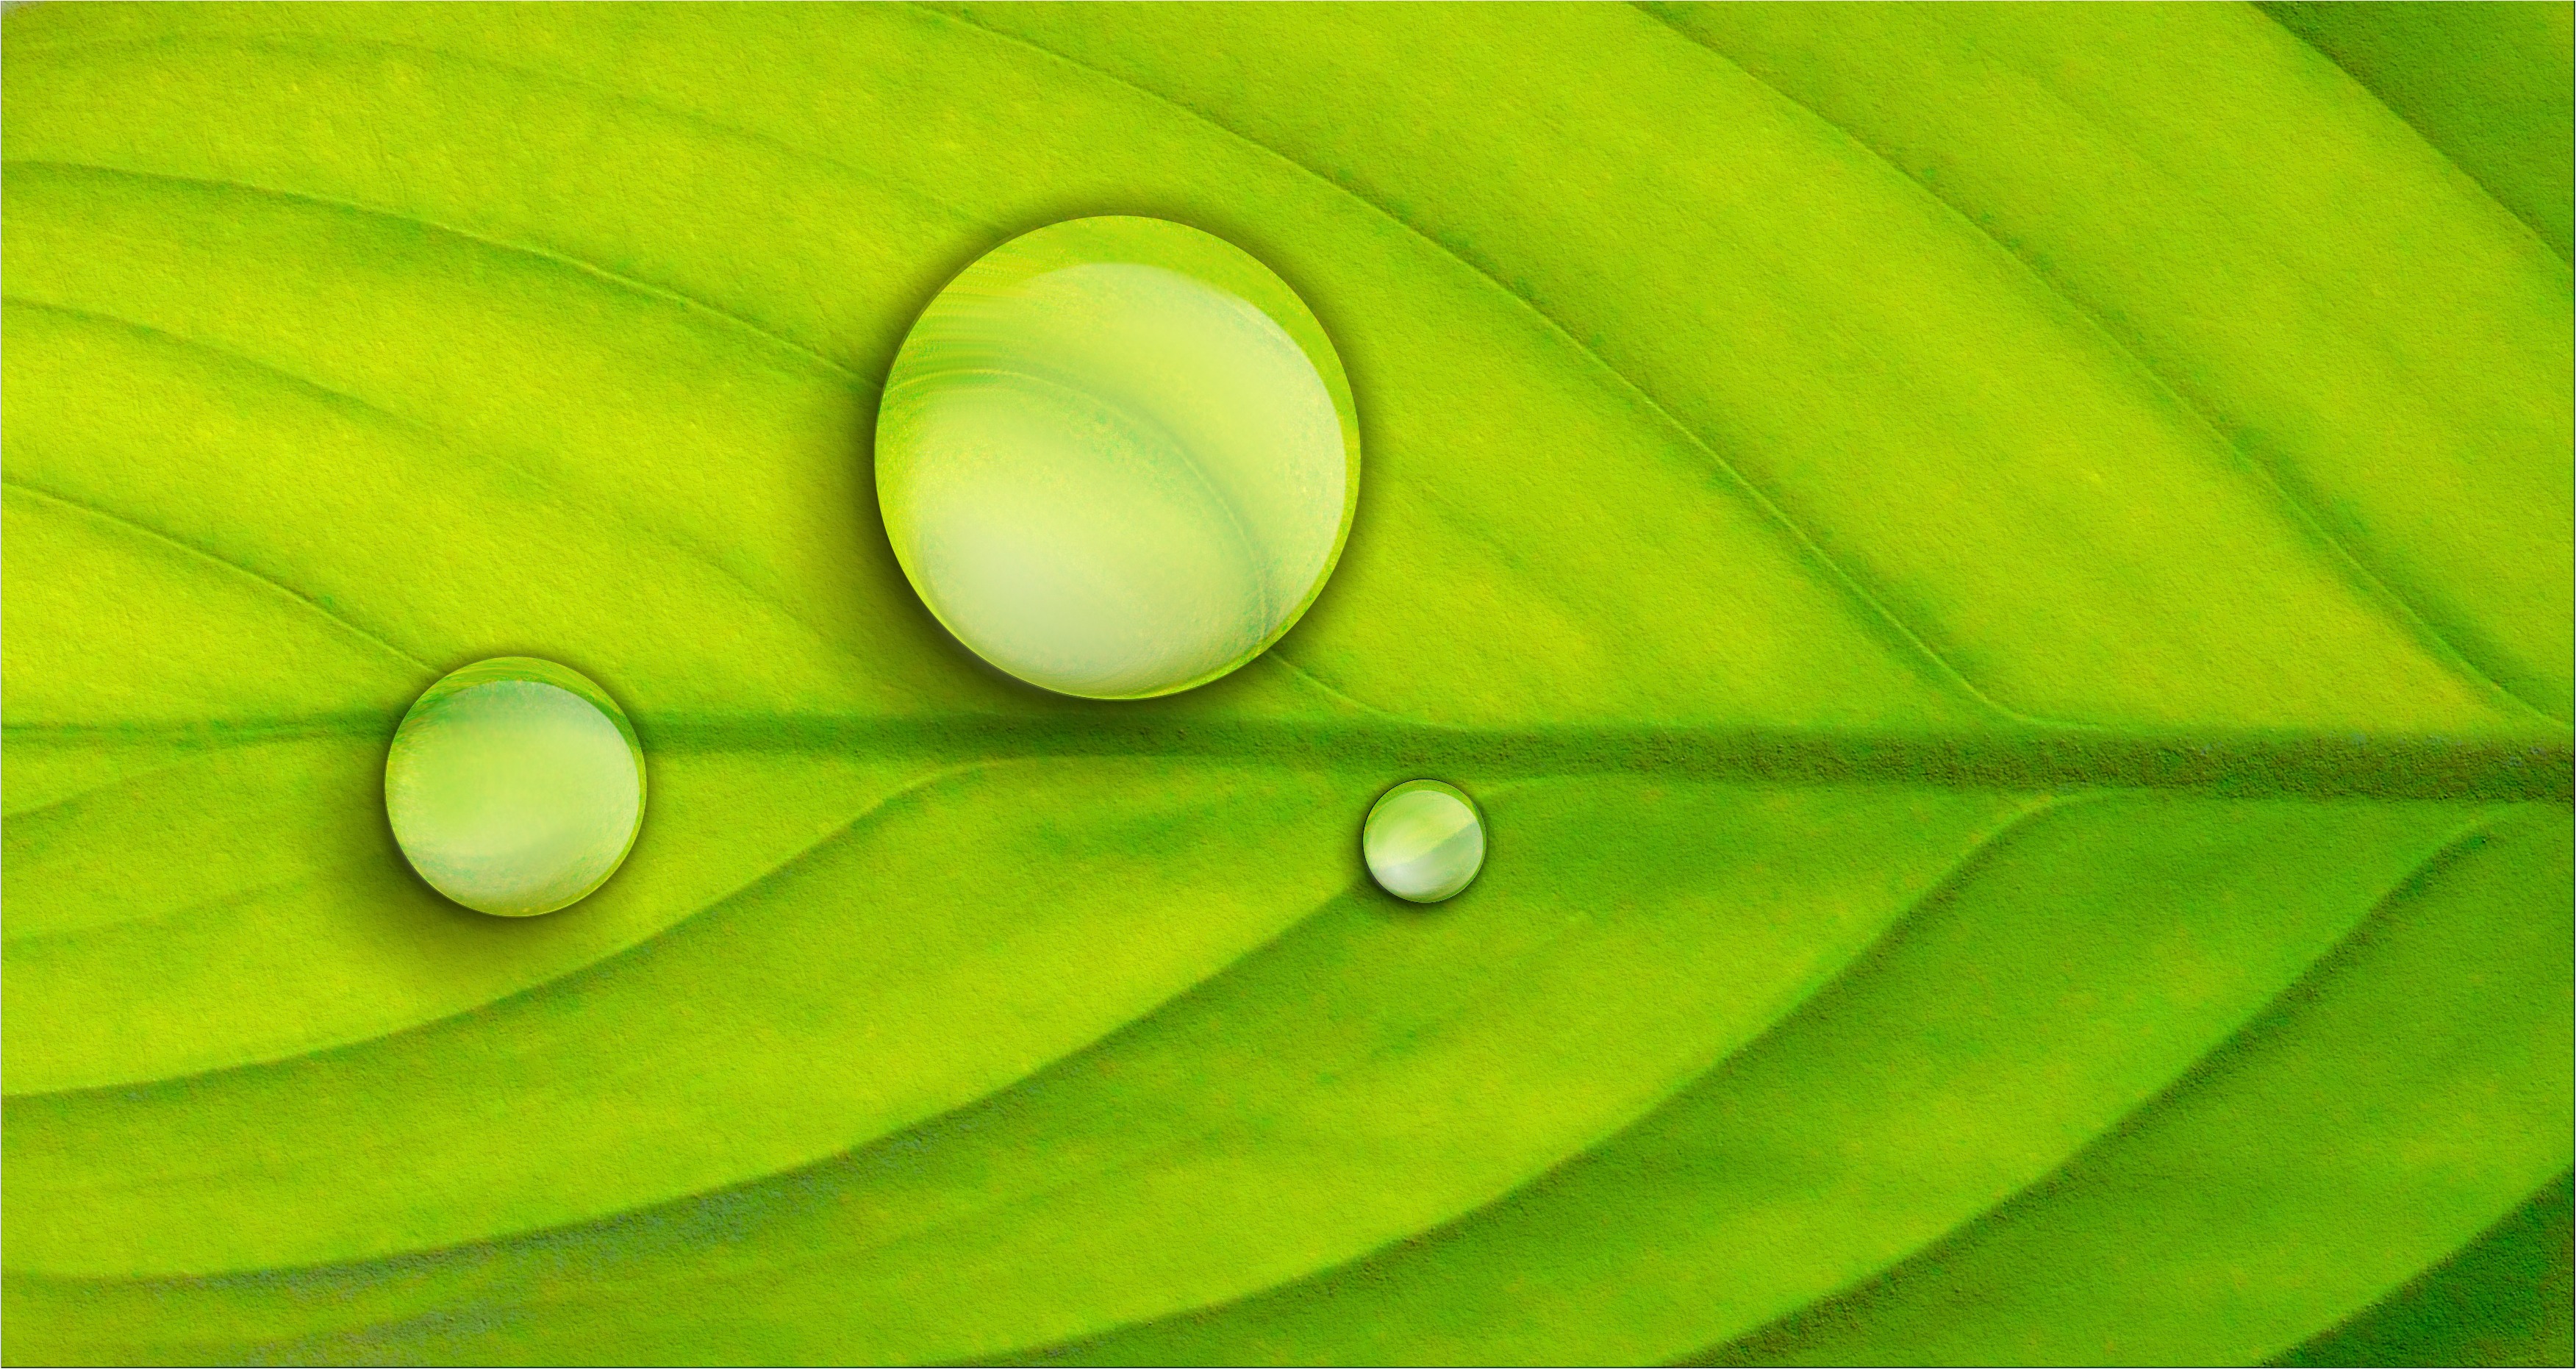
water, drop, plant, photography, fruit, leaf, flower, foliage, line, food, green, produce, yellow, circle, close up, banana leaf, drops, drops of water, the background, macro photography, after the rain, a drop of, drop of rain, plant stem